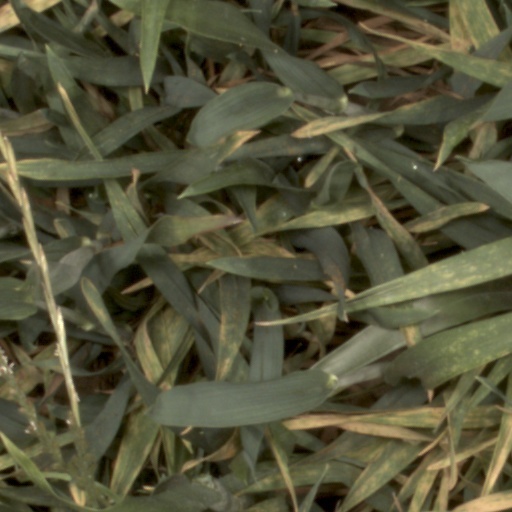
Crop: wheat